Nuangola Outlet

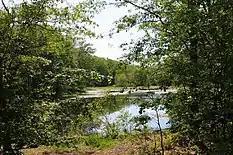
Nuangola Outlet looking upstream towards Nuangola Lake

Nuangola Outlet begins in Nuangola Lake in Rice Township, a few hundred feet east of the border between Rice Township and Nuangola. It flows east for a few tenths of a mile, passing through one lake and entering another lake. From the southern end of the second lake, the stream flows south and passes through two more small lakes after a few tenths of a mile. It then crosses Interstate 81 and turns southeast and then east. After a short distance, the stream reaches its confluence with Little Wapwallopen Creek.